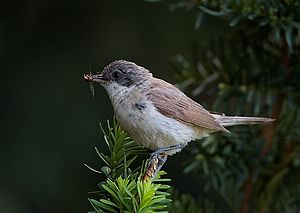
Gærdesanger
Gærdesangeren er en 13 centimeter stor spurvefugl, der er udbredt i de tempererede områder af Europa og i det vestlige og centrale Asien. Om vinteren trækker den til Afrika, Arabien og Indien. De danske bestande trækker til Østafrika syd for Sahara. I Danmark er den almindelig, men er ligesom flere andre afrikatrækkere gået markant tilbage siden 1980'erne. Man kan se den i lave nåleskove, i tætte buske, i parker og haver samt markhegn. Selvom den holder til mellem bladene på buske og træer, er den normalt ingen sky fugl i sit forhold til mennesker.